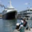
Label: ship